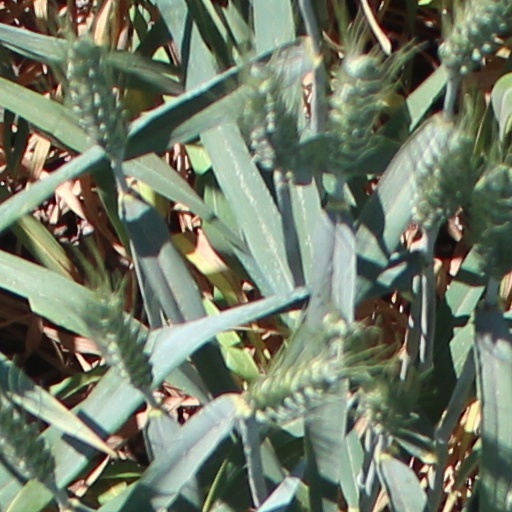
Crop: wheat